If You Were Me: Anima Vision 2

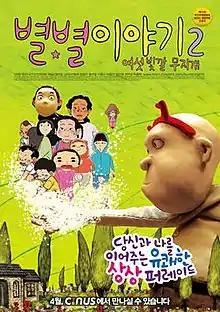

It was nominated for the Asia Pacific Screen Award for Best Animated Feature Film at the 2nd Asia Pacific Screen Awards.